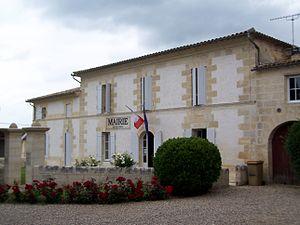
Mairie de Faleyras (Gironde, France)
Faleyras est une commune du Sud-Ouest de la France, située dans le département de la Gironde en région Nouvelle-Aquitaine.